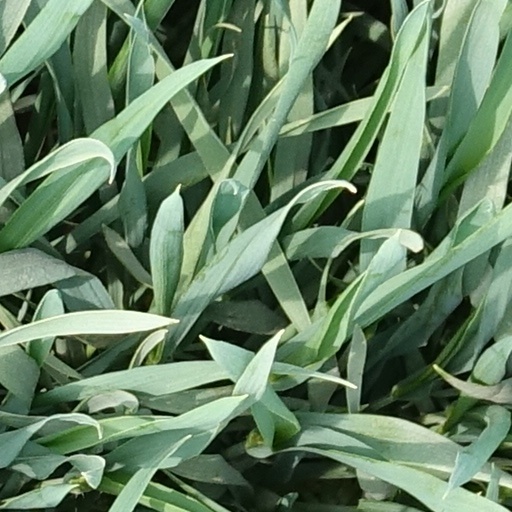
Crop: wheat